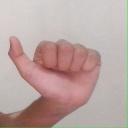
अक्षर: त